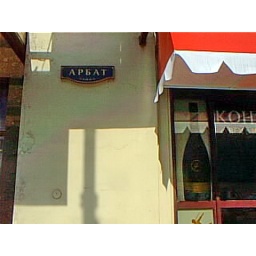
Arbat street sign in Moscow, Russia in April 2000.